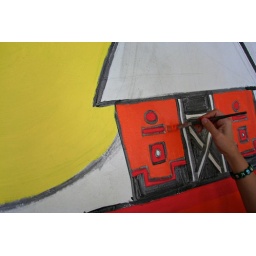
an orange house in the sun, 365.45